Battle of Caseros

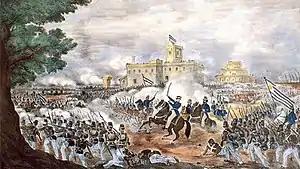
Battle of Caseros; in the background of the paintings is the "Palomar," which still exists today.

In the end, the battle lasted for six hours and resulted in approximately 2,000 total casualties, 1,500 of which were Rosistas. On top of that, 7,000 more Rosista men were captured in combat. Remarkably, although this was a modern battle that lasted relatively long in a tight area, the casualties were relatively light for that era: only 4% of the troops who fought were killed or wounded in the fighting.